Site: brandenburg
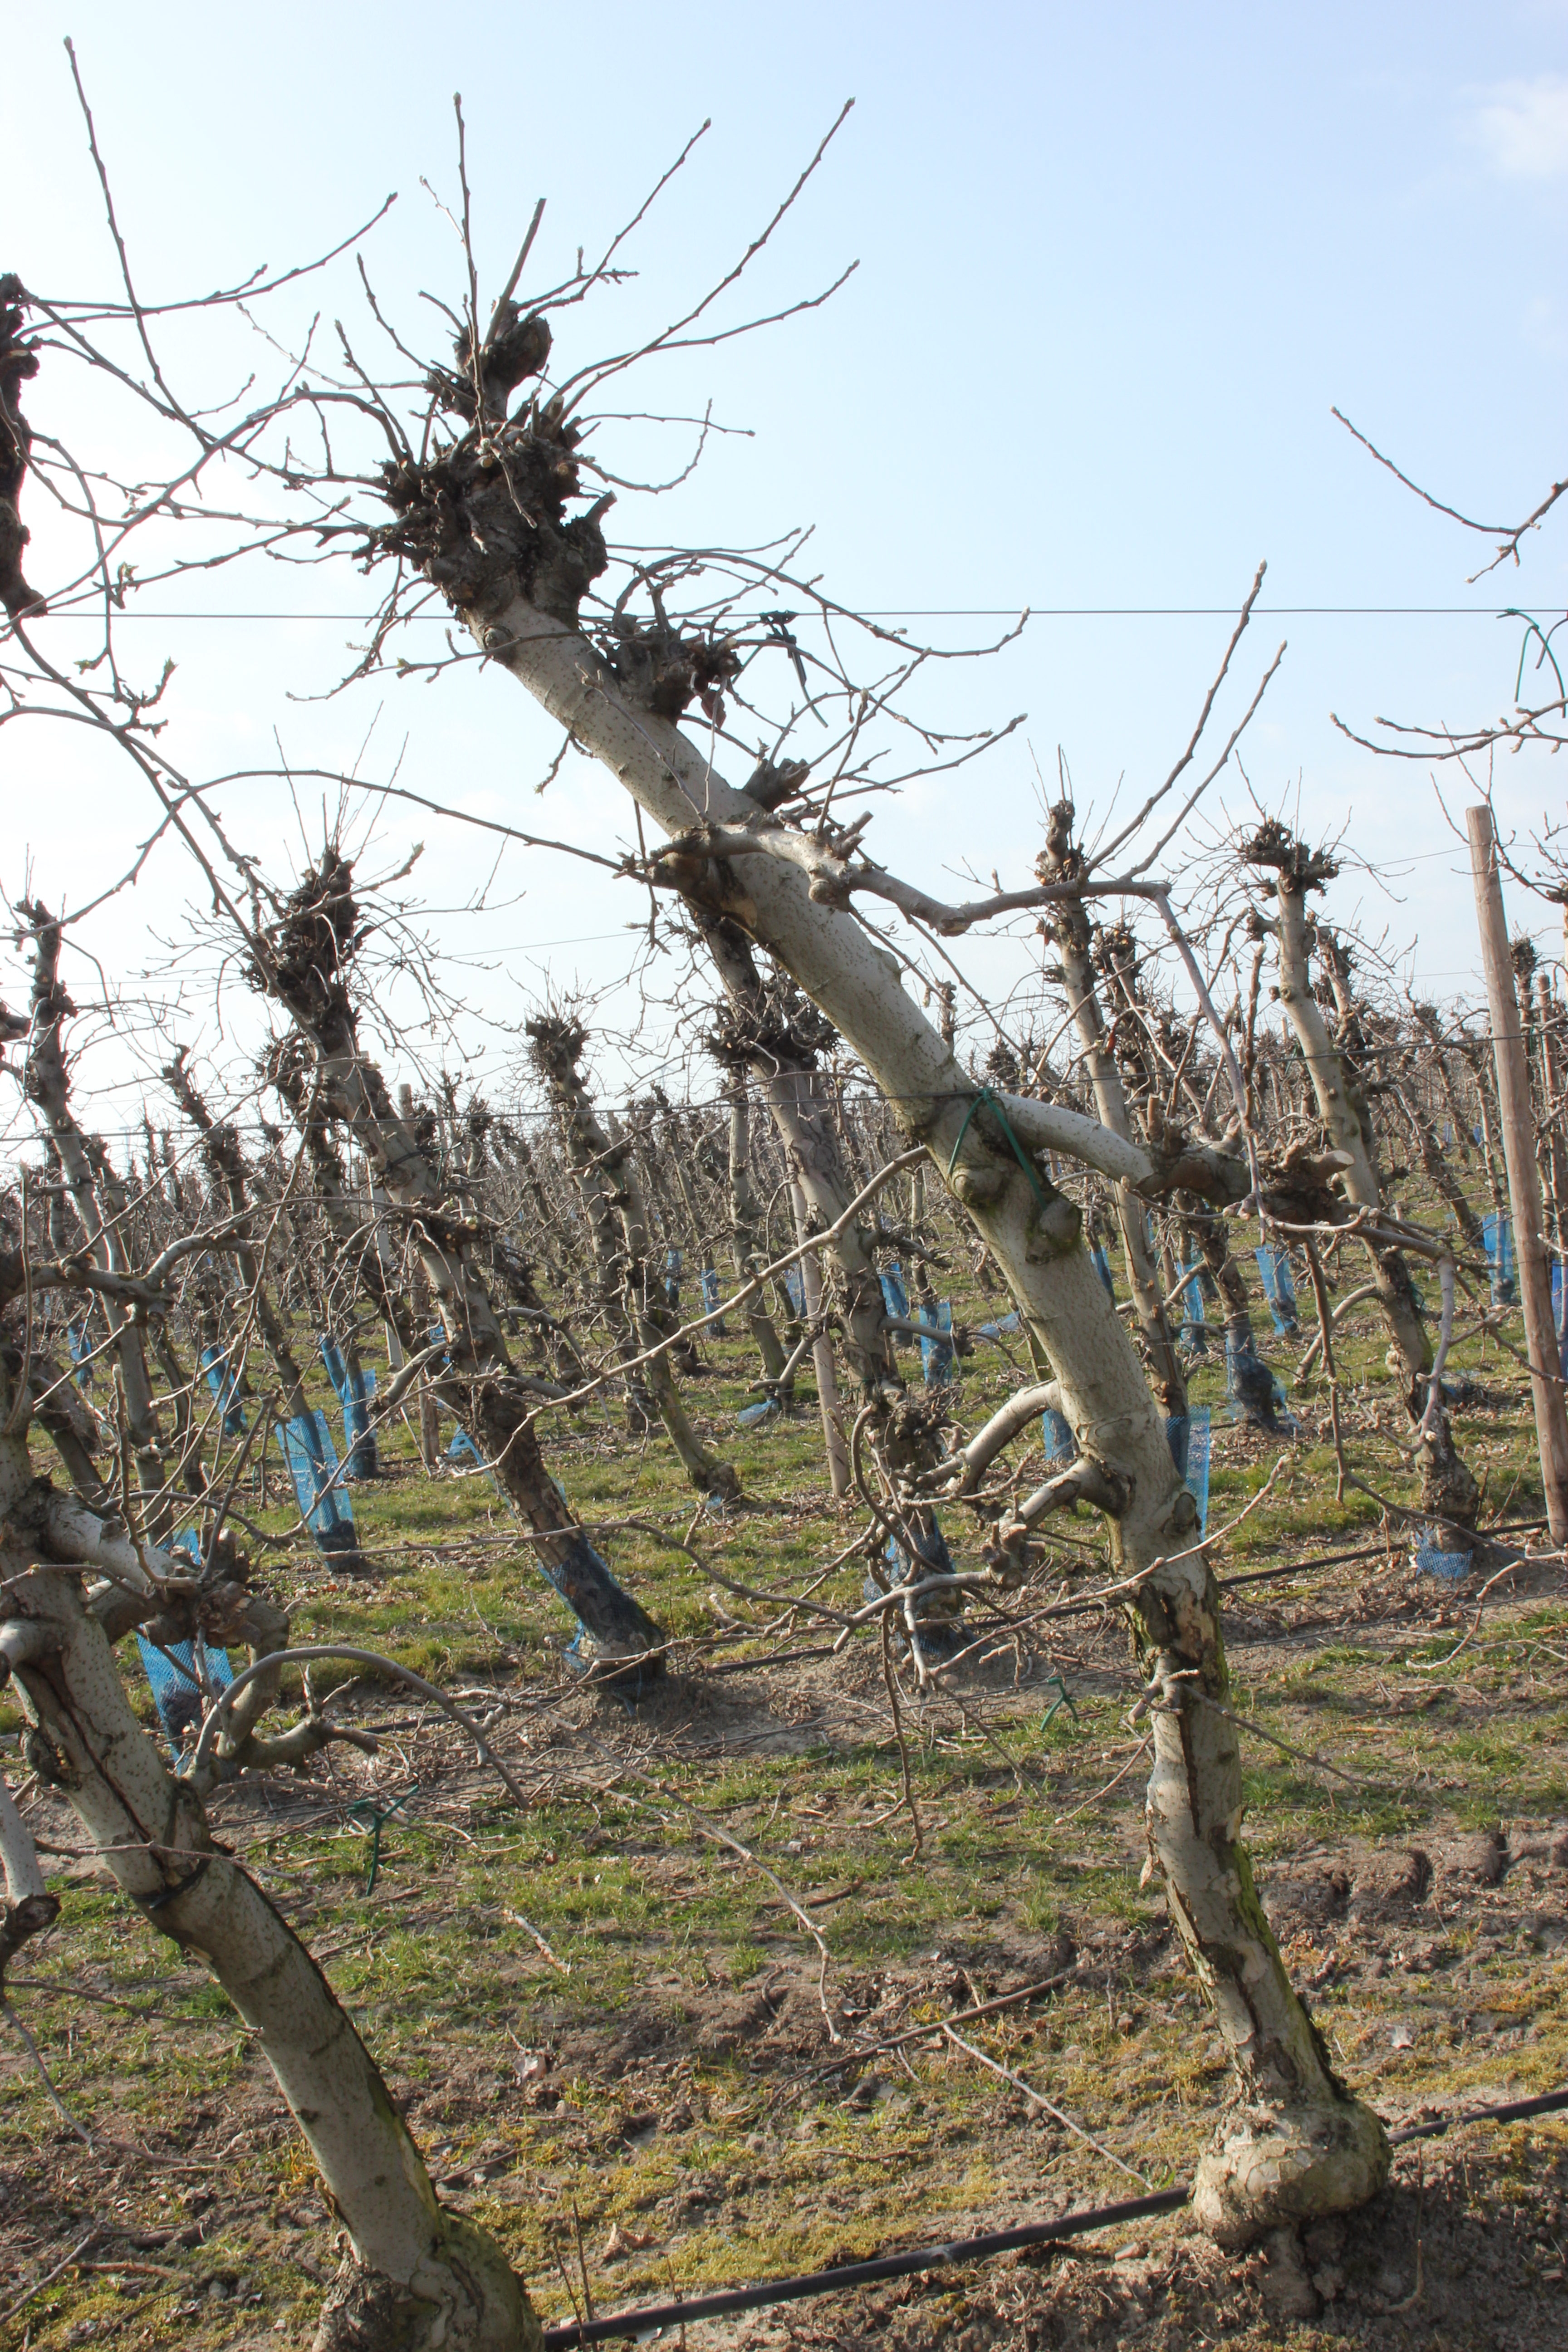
Growth stage (BBCH 03): Bud development